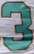
Number: 3